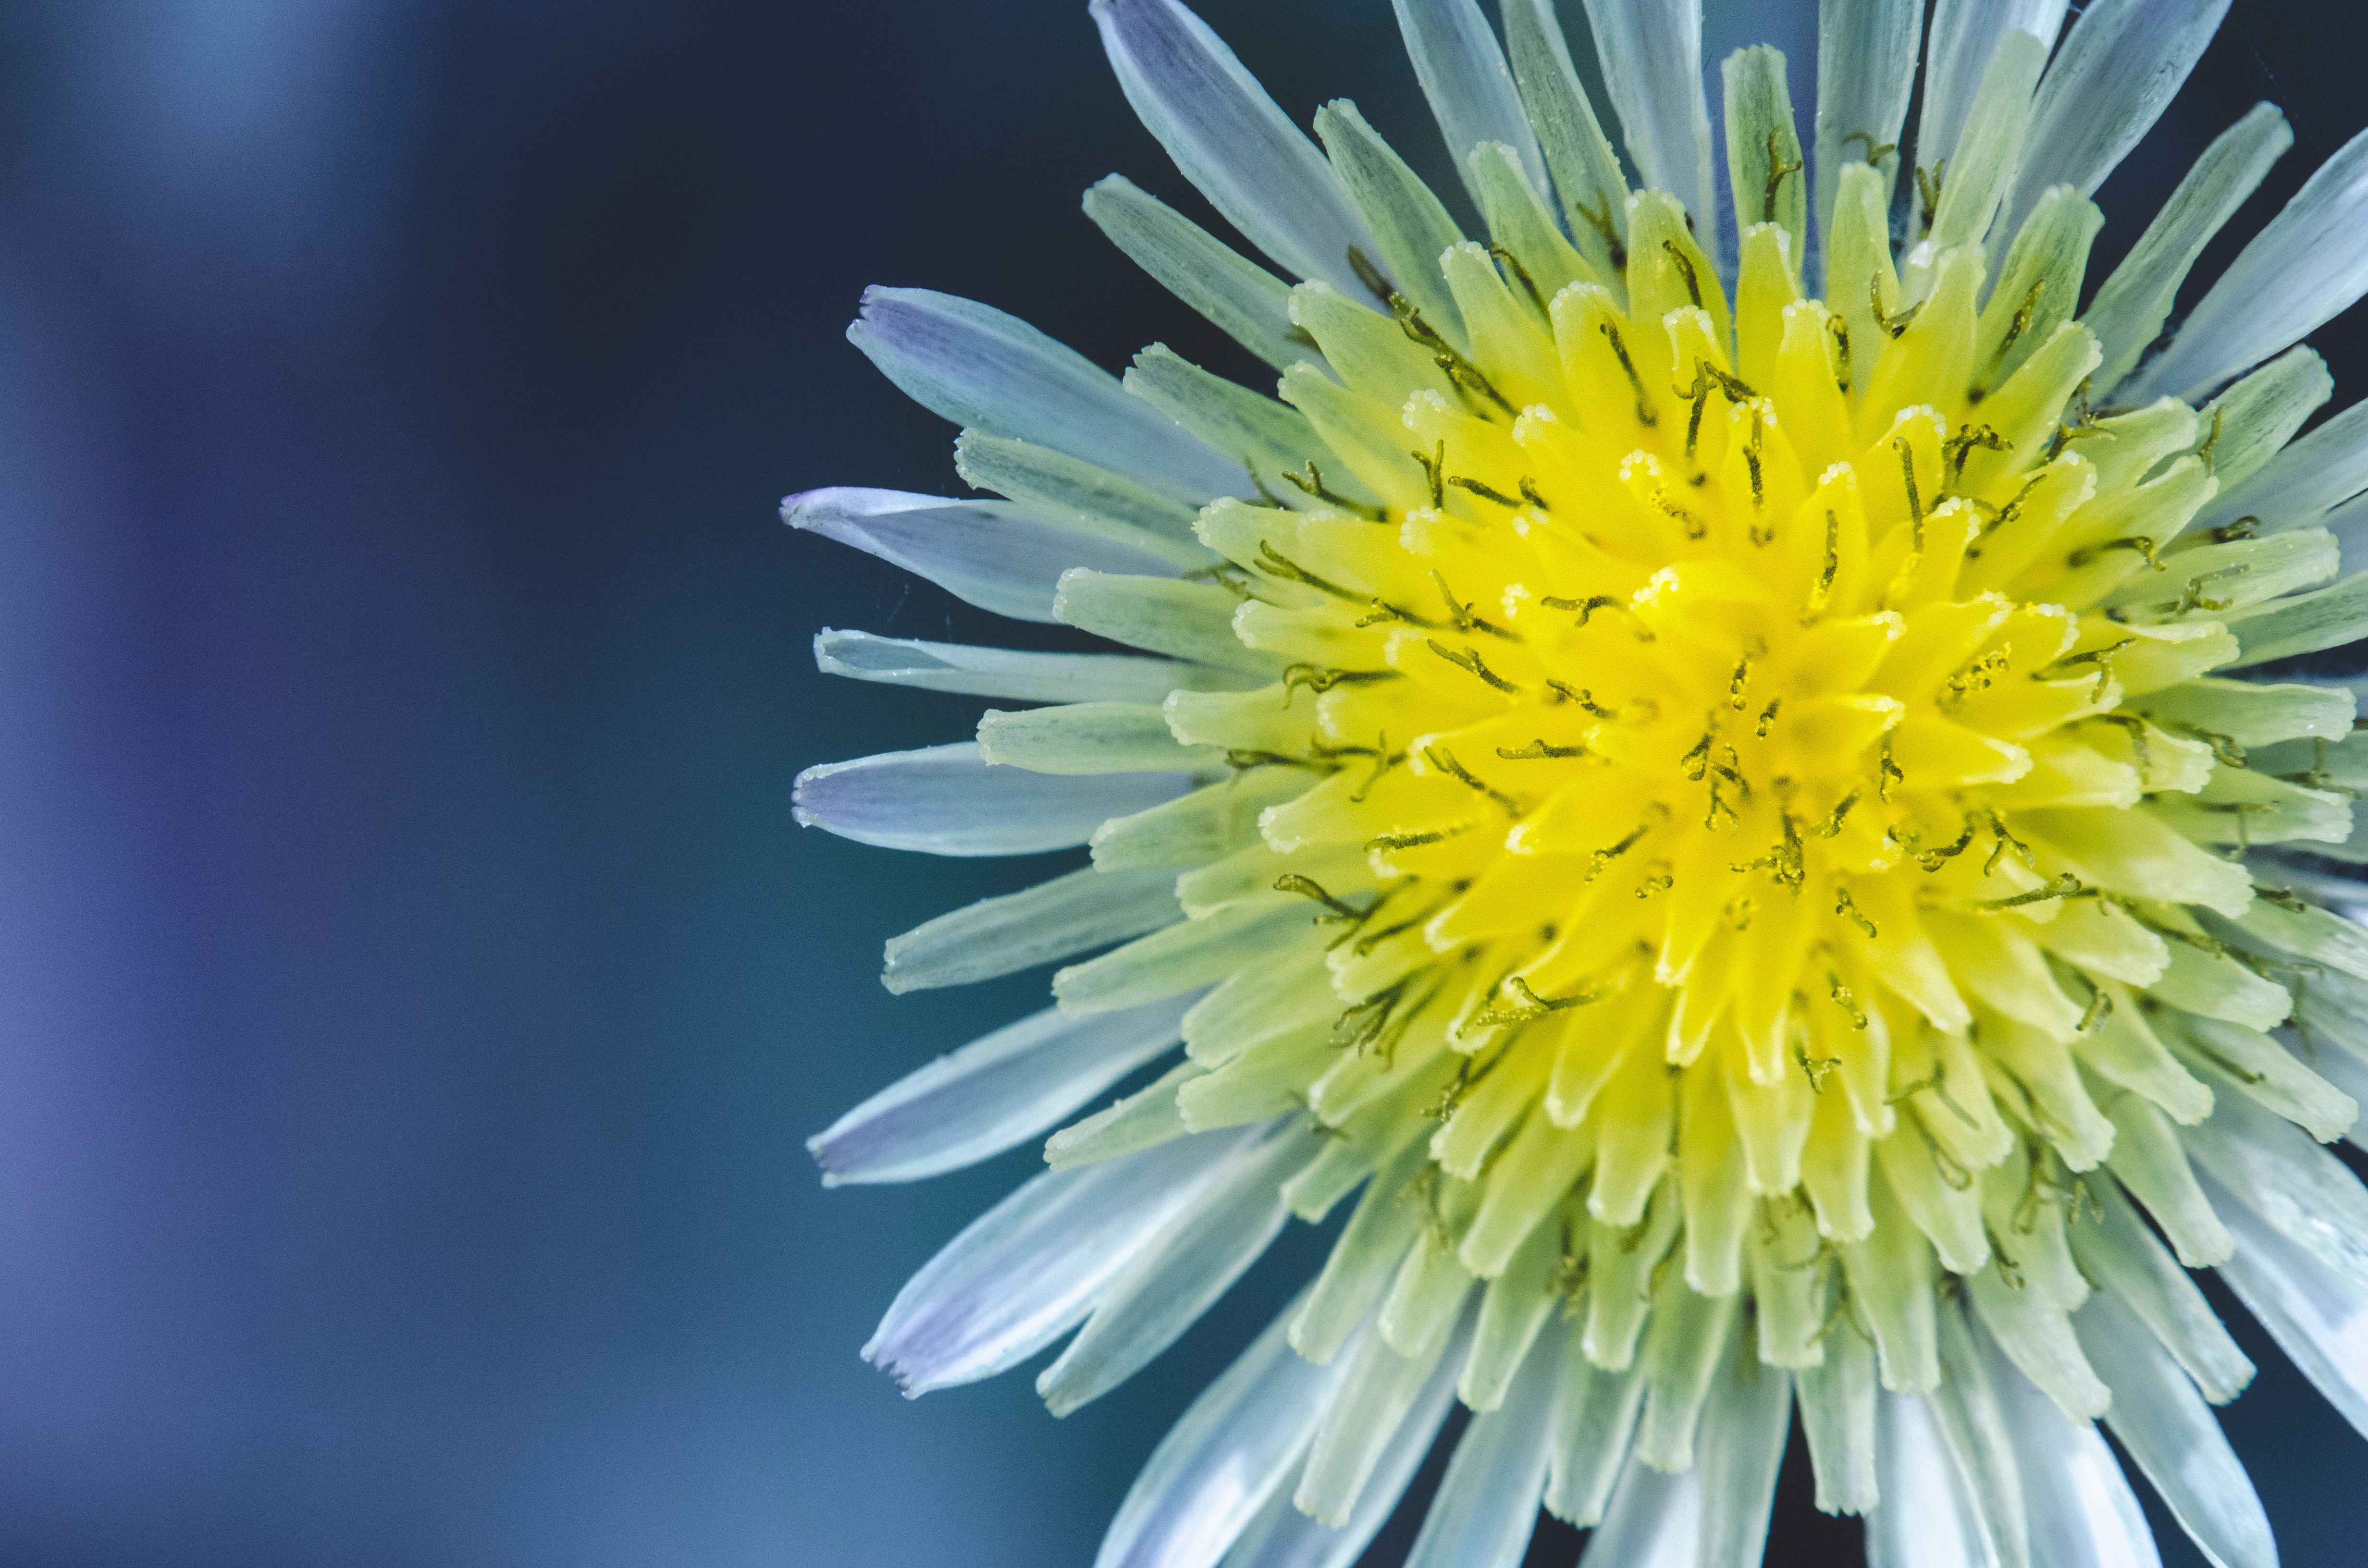
flower, plant, flora, yellow, green, macro photography, photography, close up, botany, land plant, petal, flowering plant, daisy family, daisy, plant stem, chrysanths, oxeye daisy